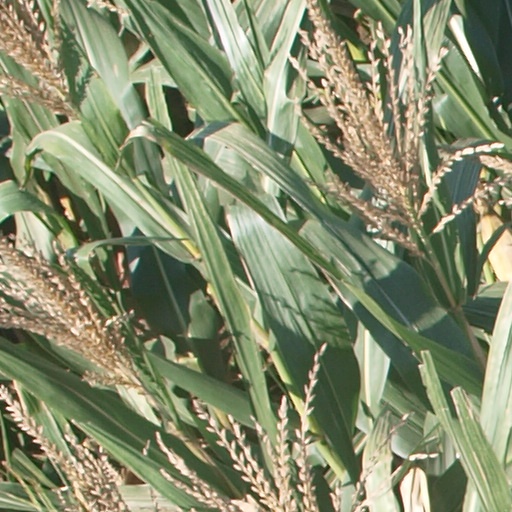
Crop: maize; corn